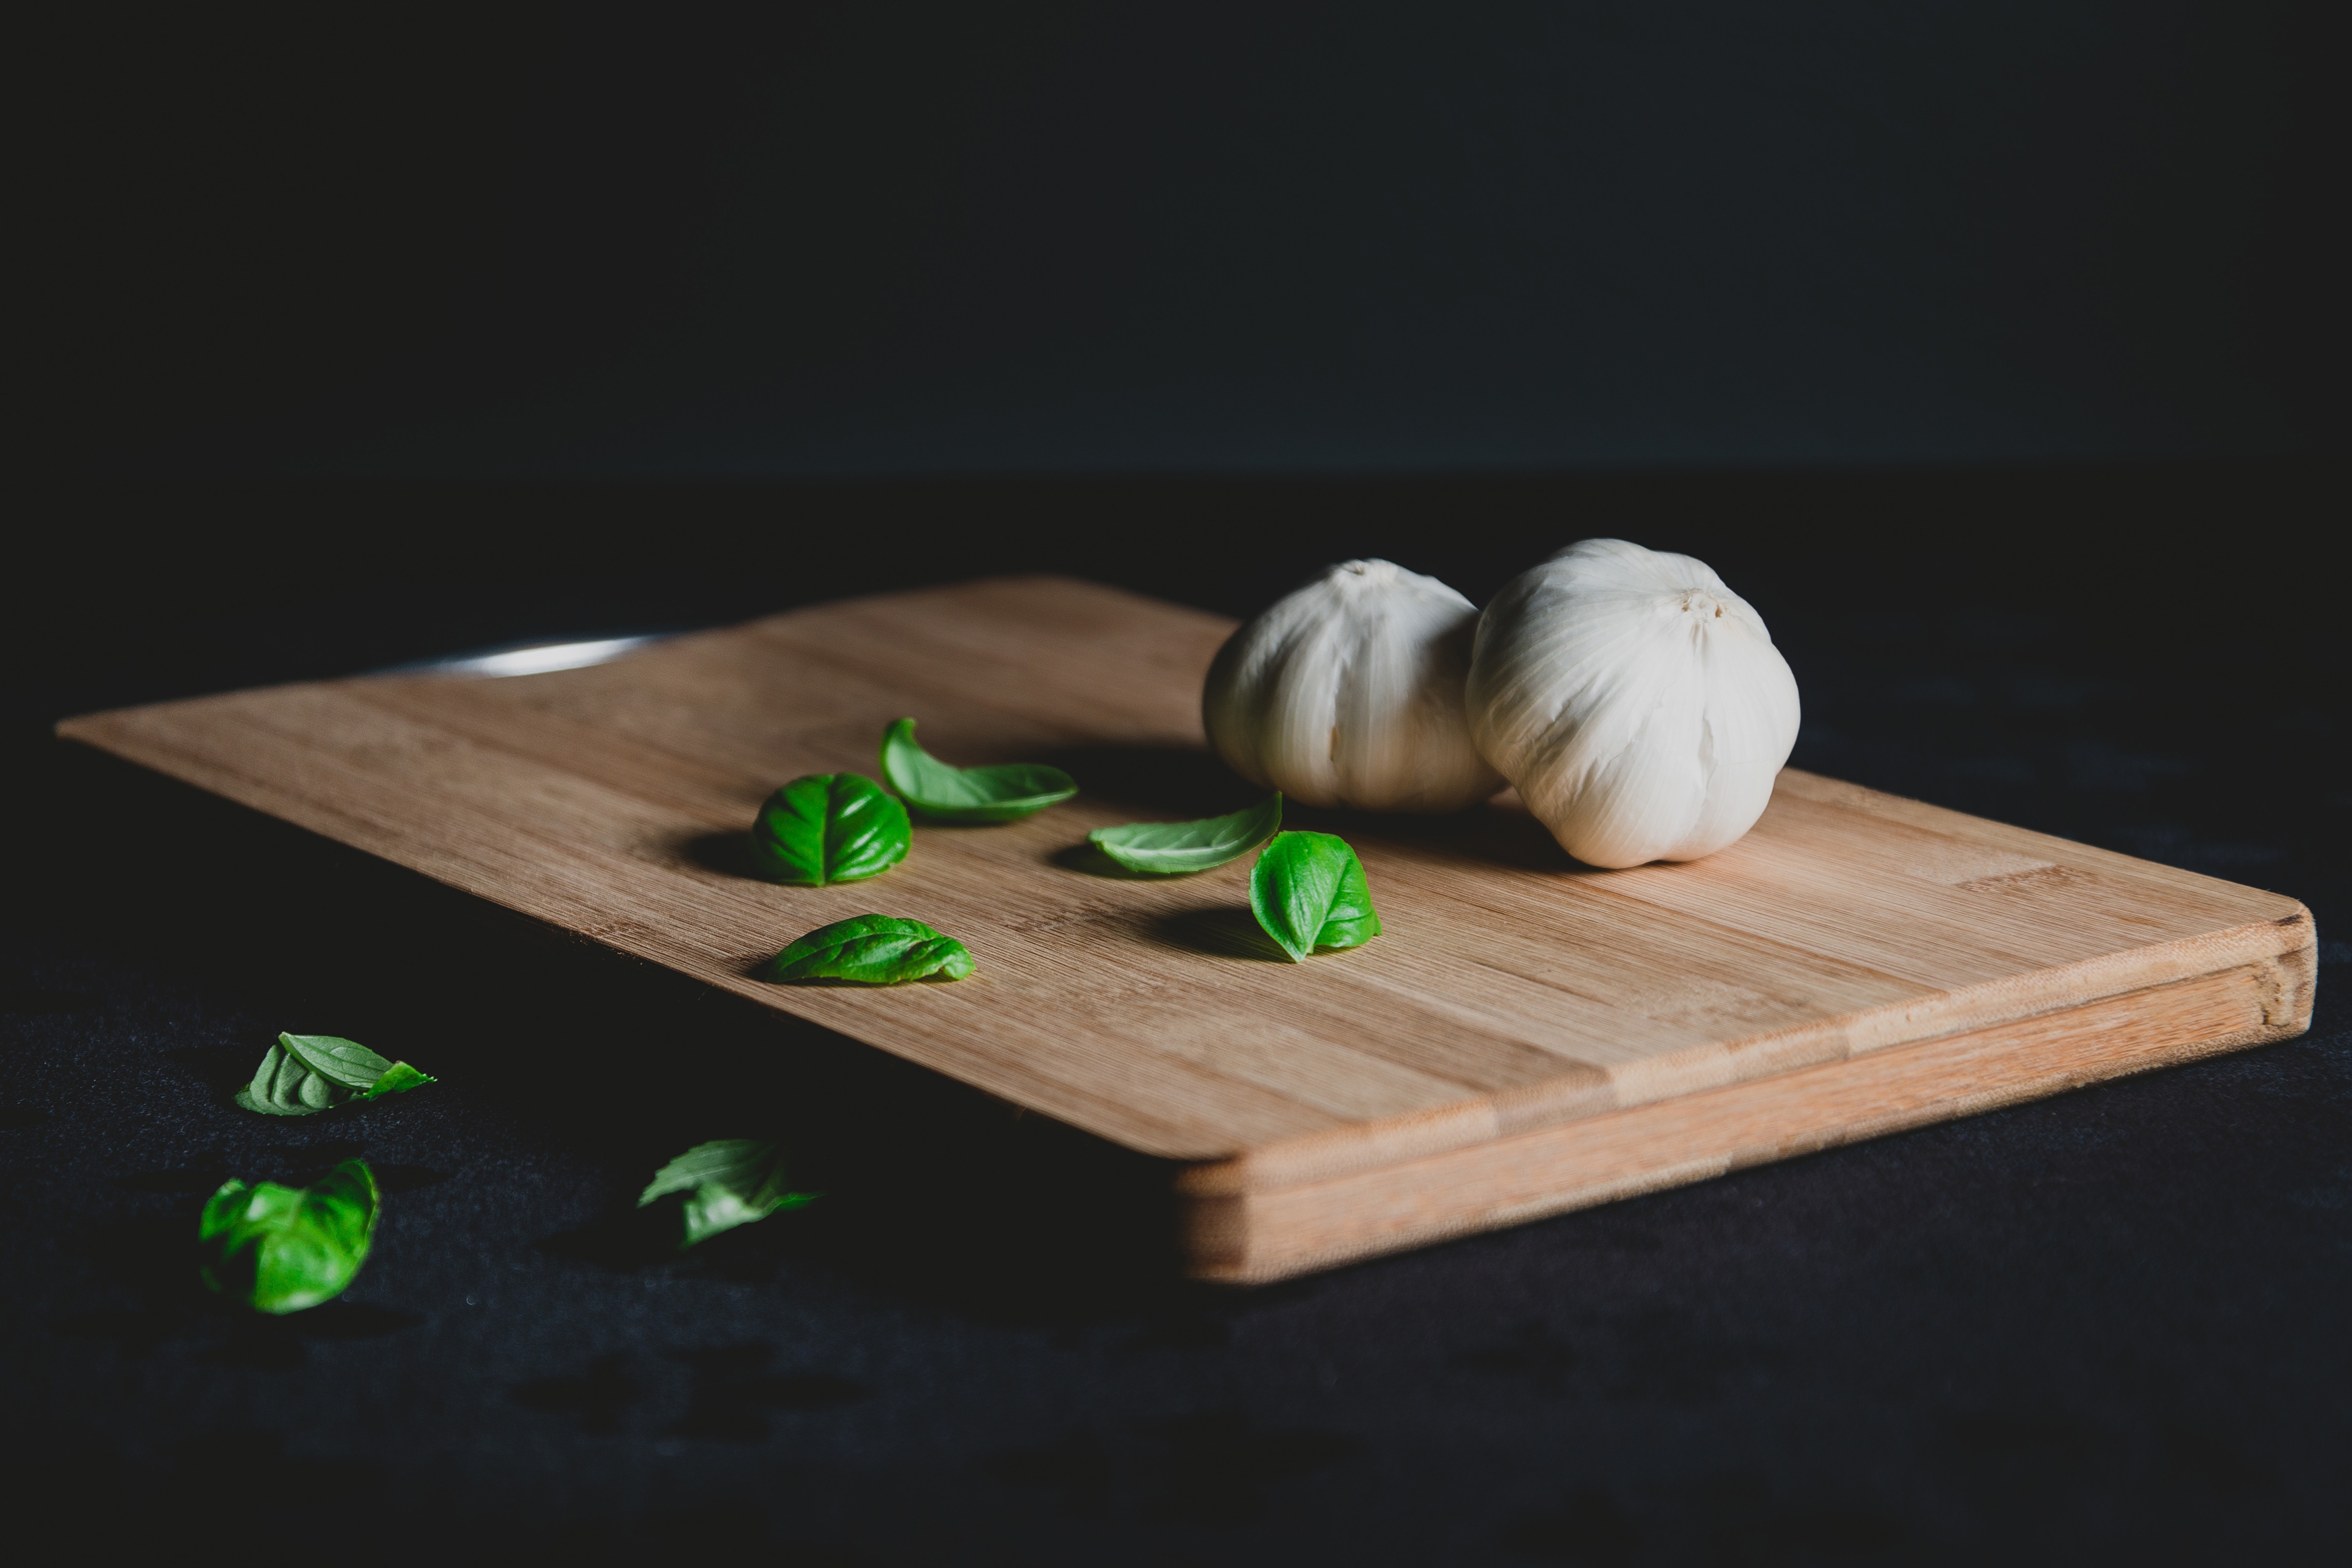
cutting board, still life photography, table, wood, vegetable, food, plant, photography, still life